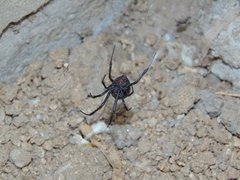
Species: Lactrodectus_hesperus